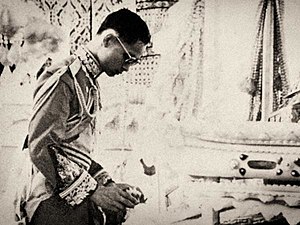
Bhumibol Adulyadej / Kremeringsceremoni / Blomster til kongen
Kong Bhumibol Adulyadej, Rama IX af Thailand var den niende konge fra Thailands Chakri-dynasti. Han var søn af Mahidol Adulyadej, prins af Songkla og Srinagarindra, og han overtog tronen efter at hans bror kong Ananda Mahidols døde i 1946. Kong Bhumibol blev formelt kronet i 1950. Bhumibol Adulyadej regerede siden 9. juni 1946, og han var på tidspunktet for sin død, verdens længst siddende statsoverhoved og den længst regerende monark i Thailands historie med en regeringstid på 70 år og 126 dage.